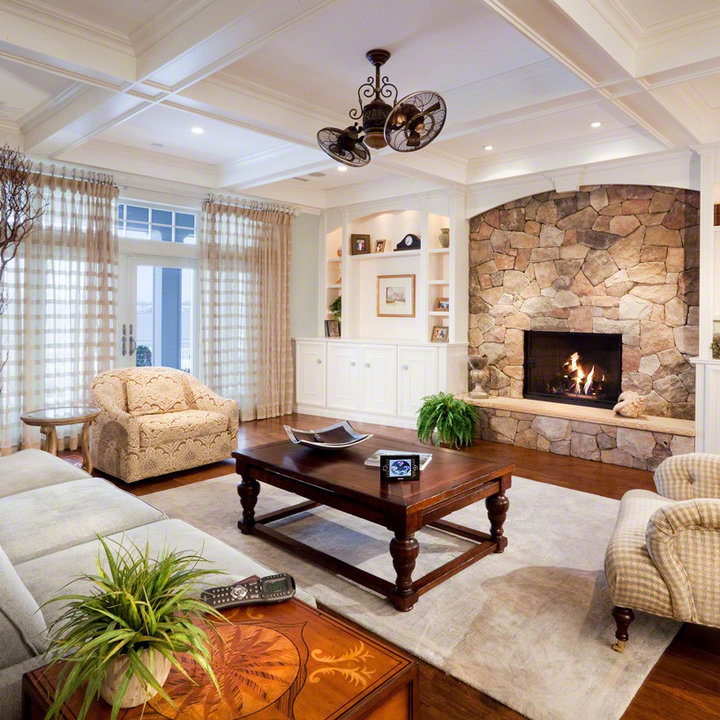
Style: Classic